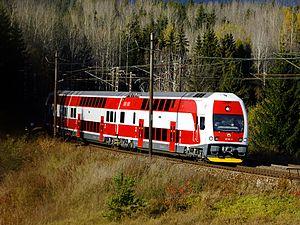
Železničná spoločnosť Slovensko, a.s. est une compagnie ferroviaire slovaque. Elle appartient à l'état slovaque et a son siège à Bratislava.